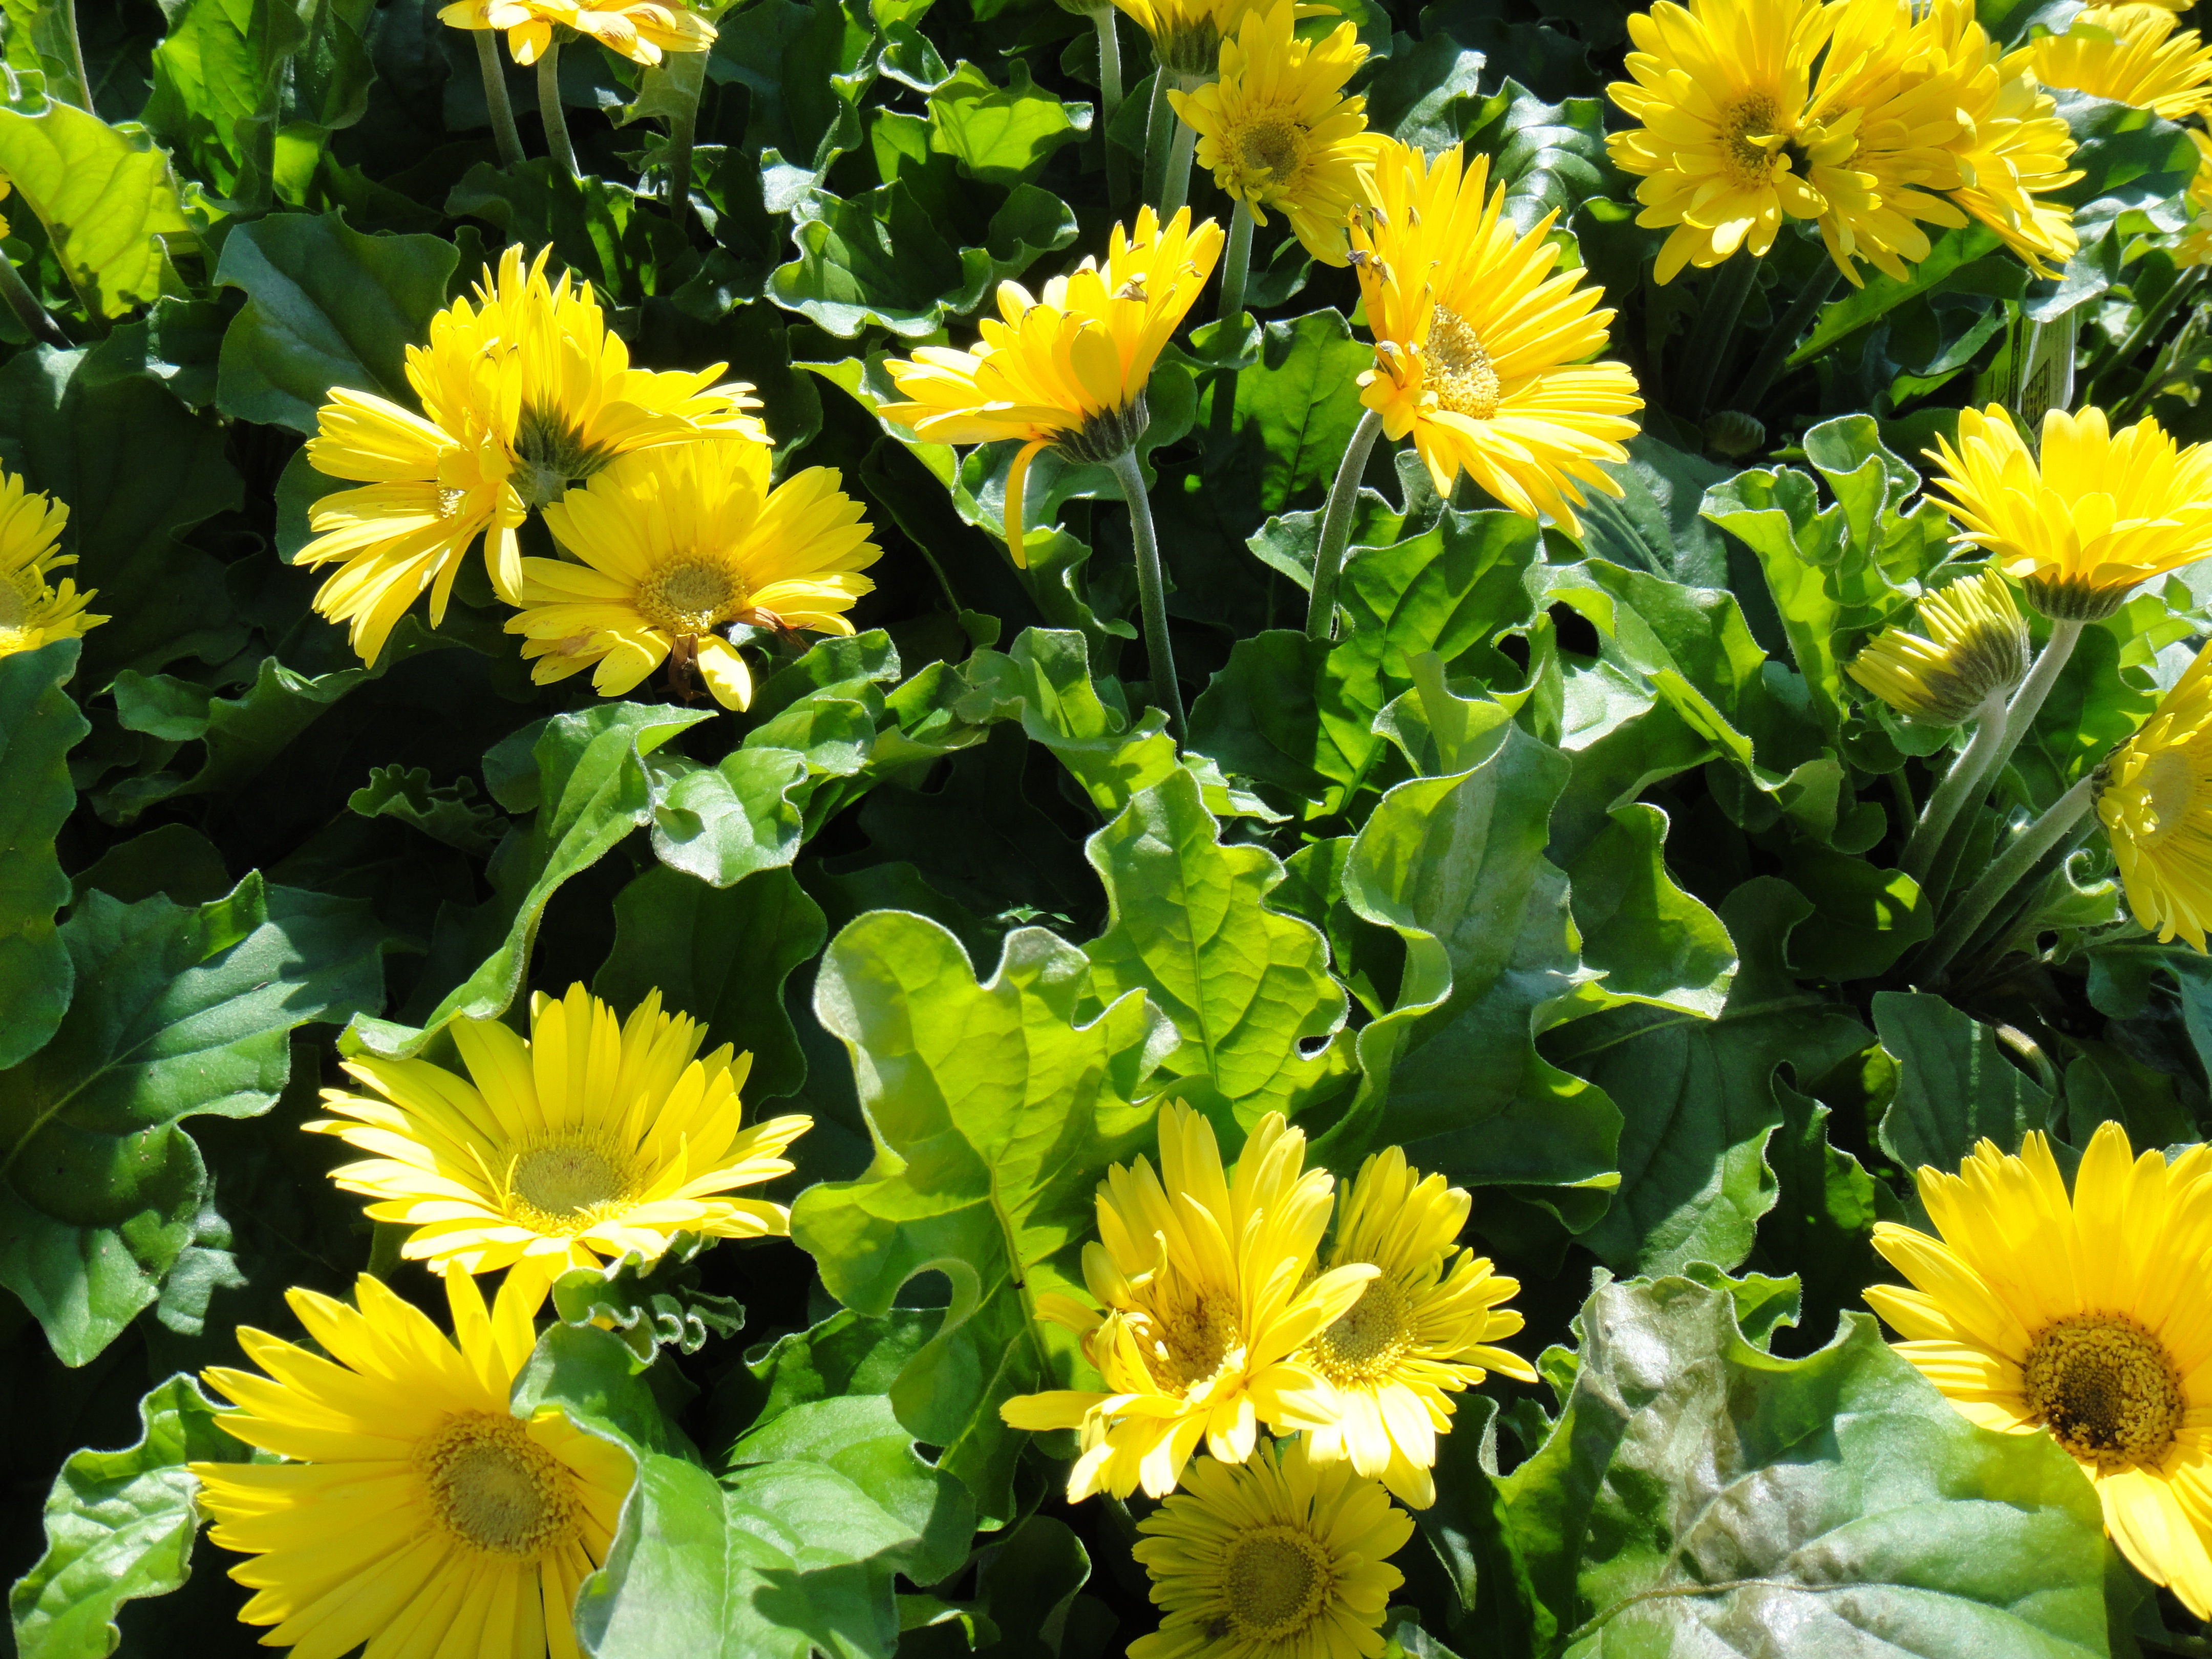
plant, field, meadow, flower, daisy, yellow, flora, wildflower, flowers, gerbera, flowering plant, daisy family, calendula, annual plant, land plant, marguerite daisy, chrysanths